2014 Solihull Metropolitan Borough Council election

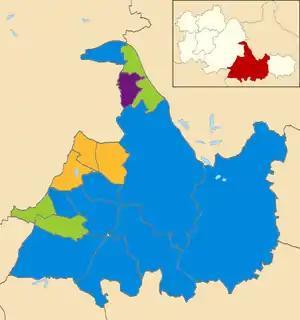
2014 local election results in Solihull

Elections to Solihull Metropolitan Borough Council were held on 22 May 2014, alongside European elections.